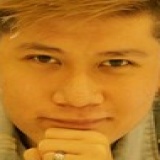
ca sĩ Leg